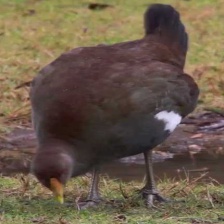
Species: TASMANIAN HEN
Scientific name: TRIBONYX MORTIERII
ImageNet parent category: european_gallinule